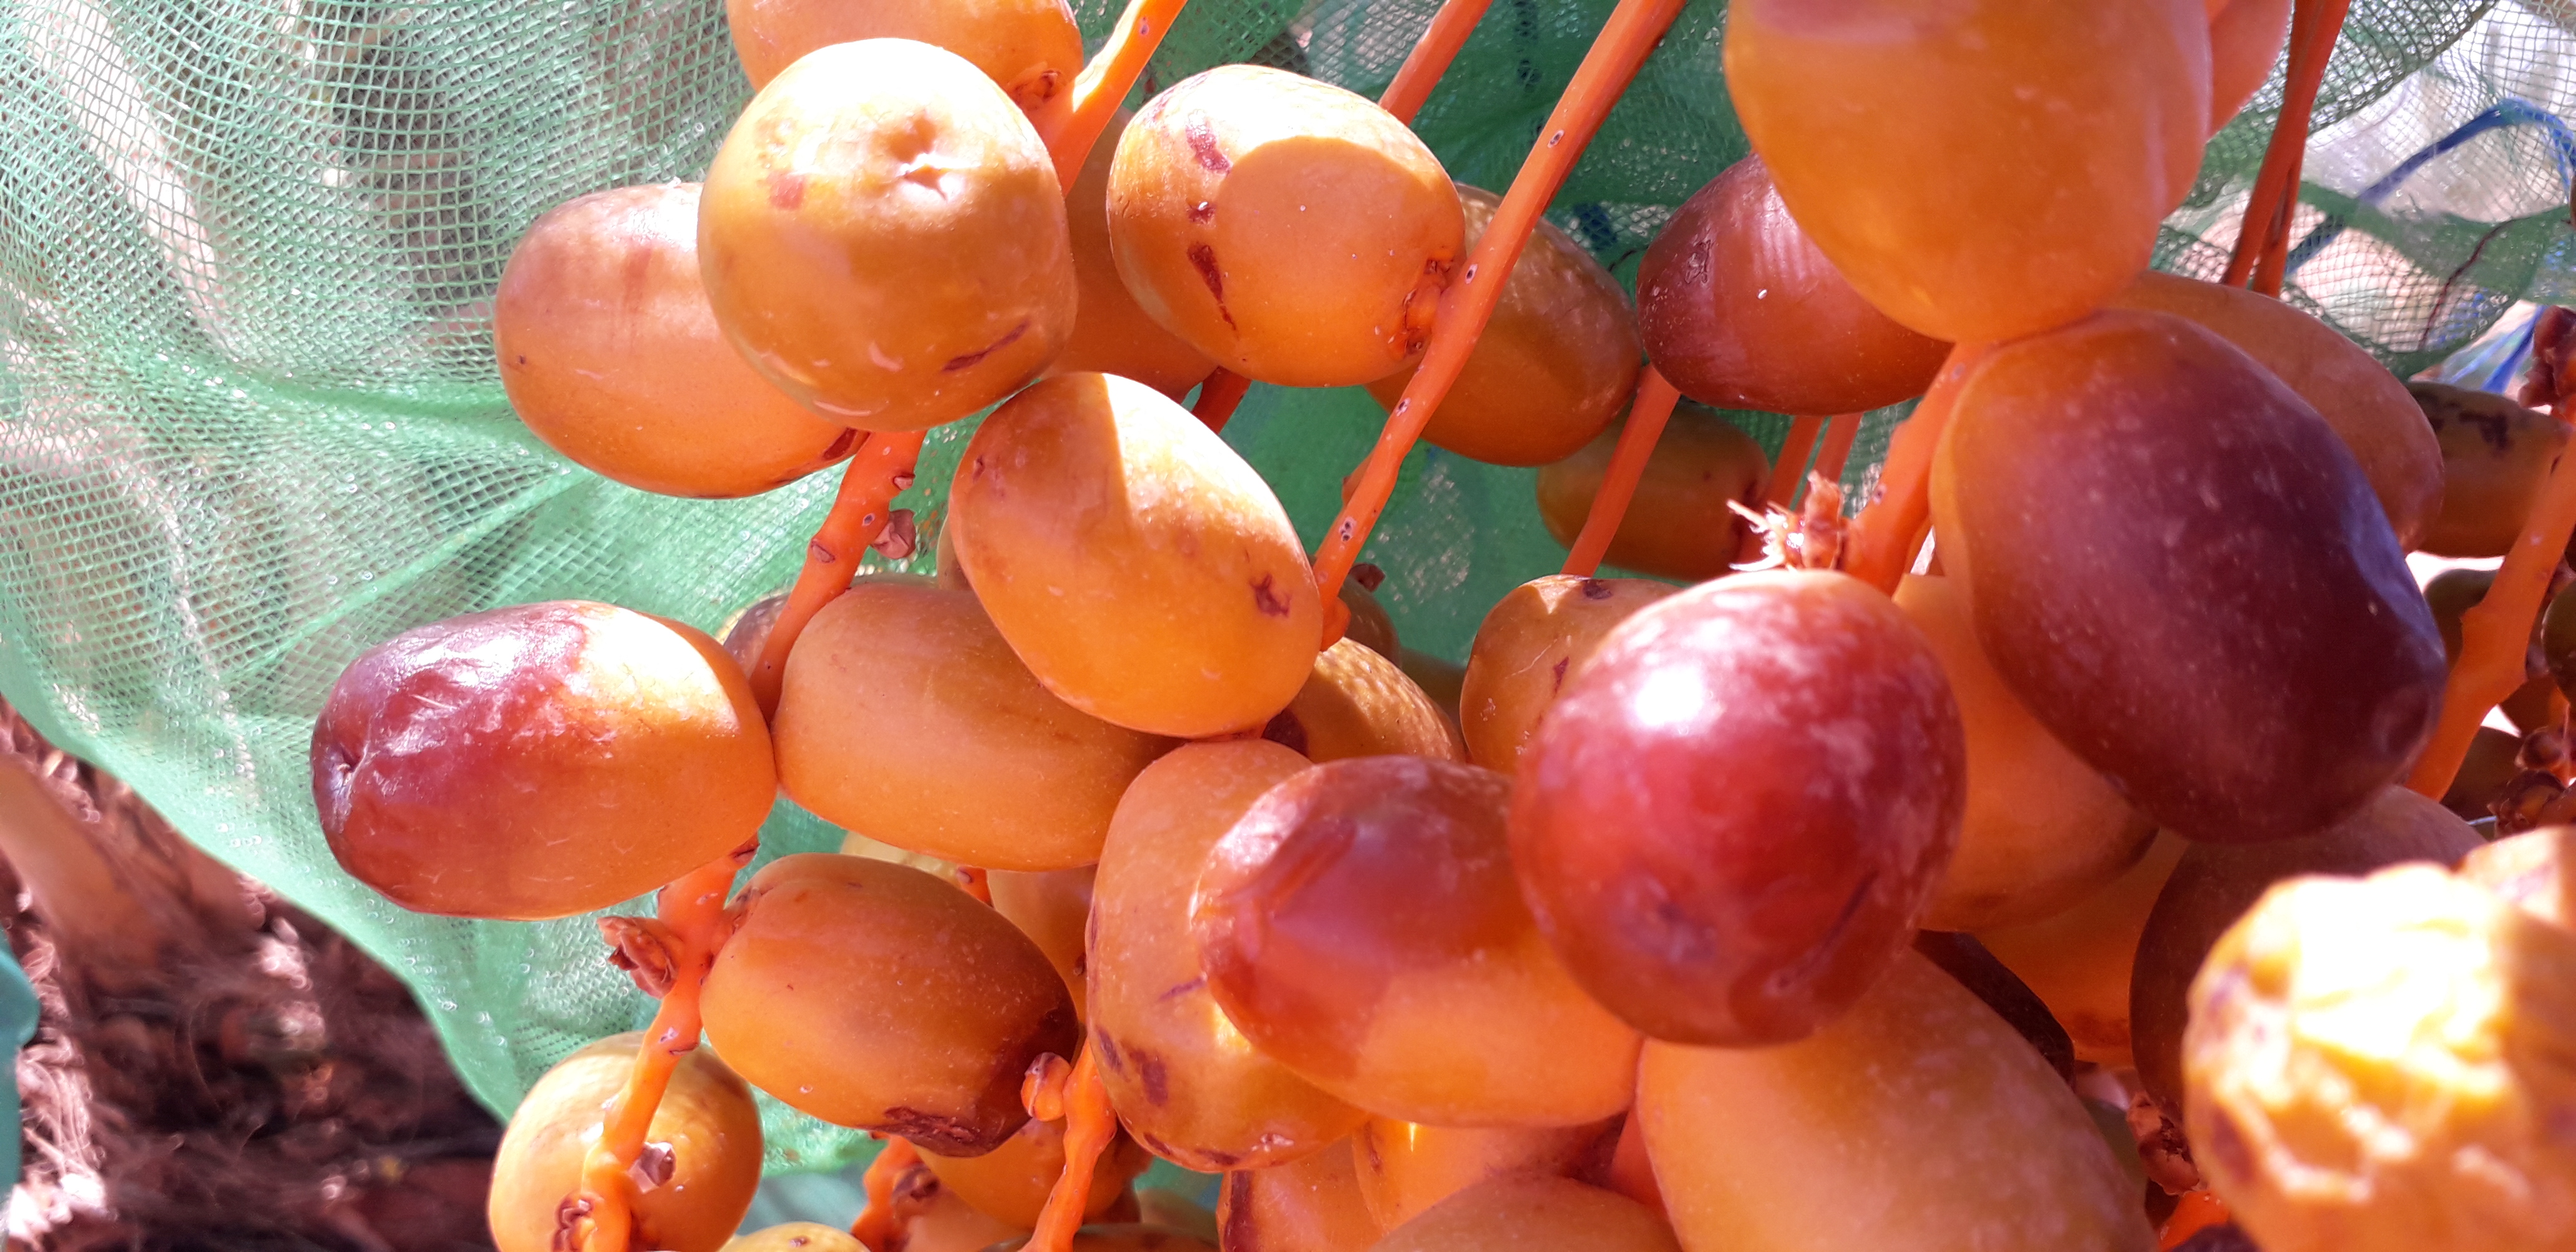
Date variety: Boufagous